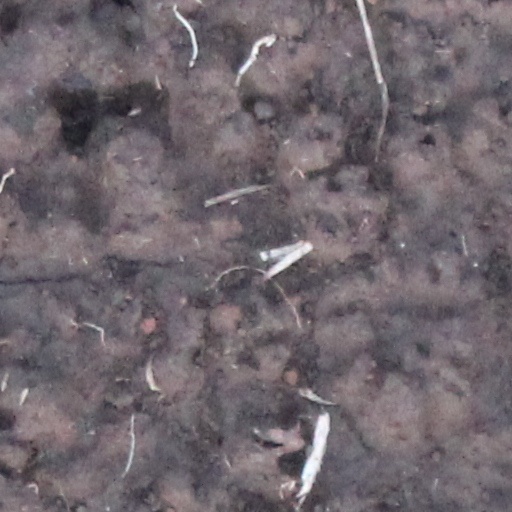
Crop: wheat